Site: brandenburg
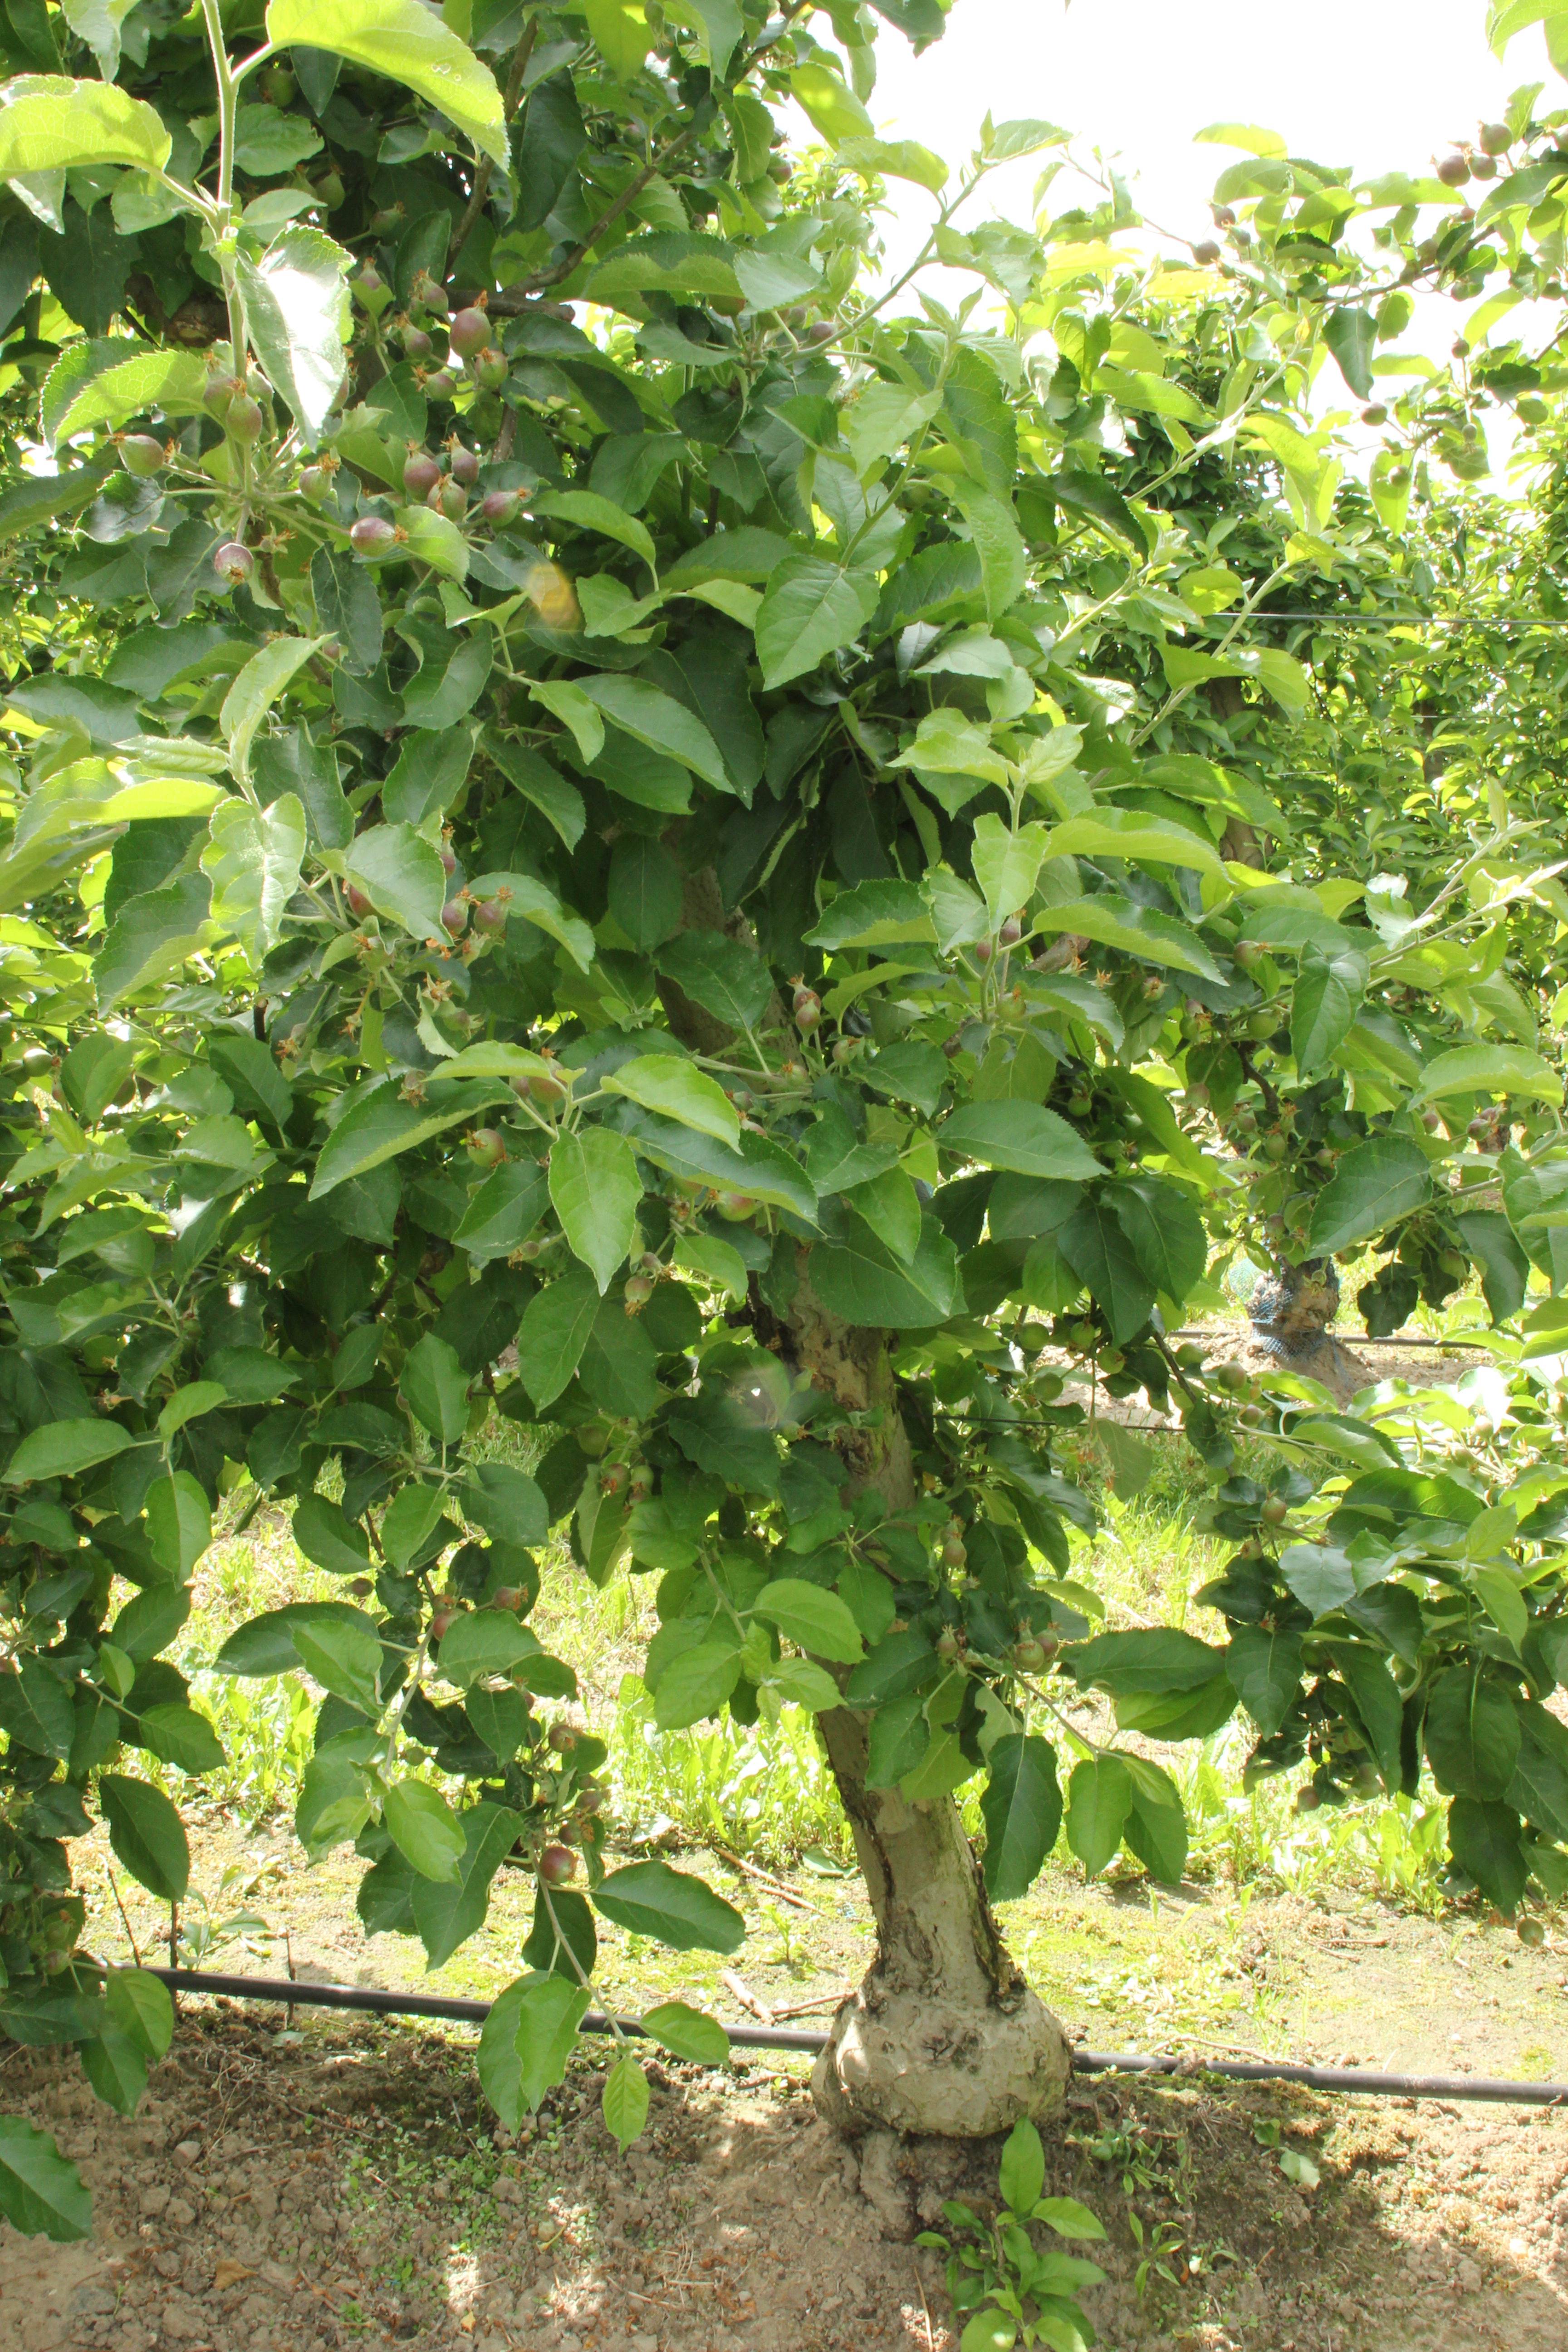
Growth stage (BBCH 72): Development of fruit